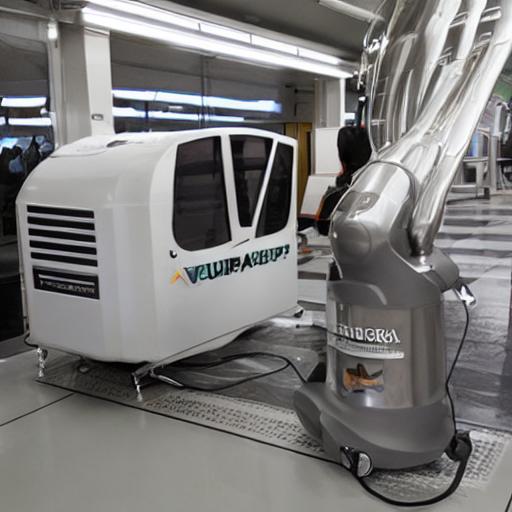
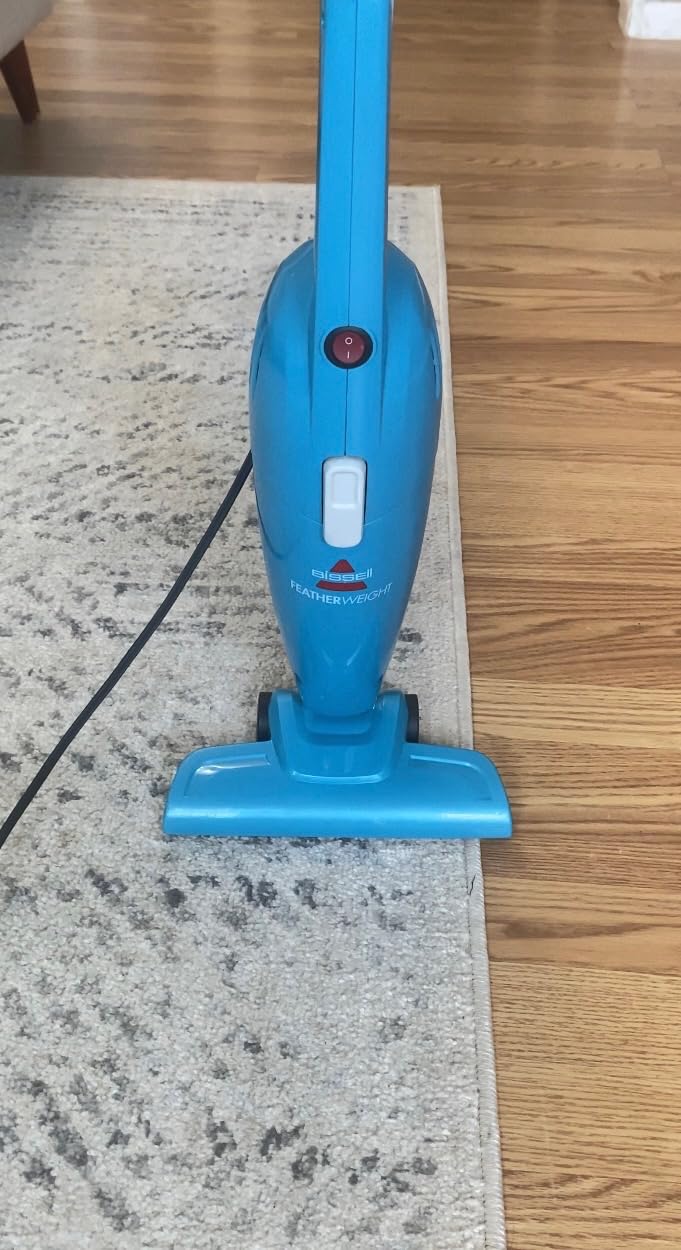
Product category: items_vacuum
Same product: no